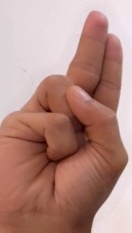
ASL sign: U